Azerbaijan (Iran)

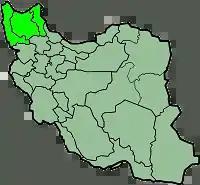
Four provinces of Iranian Azerbaijan

According to the population census of 2012, the four provinces of East Azerbaijan (2012 pop. 3,724,620), West Azerbaijan (2012 pop. 3,080,576), Zanjan (2012 pop. 1,015,734), and Ardabil (2012 pop. 1,248,488) have a combined population of 9 million people.